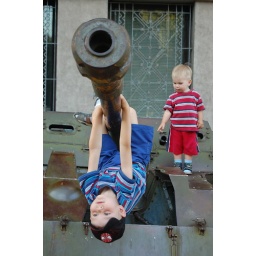
I liked the difference in colours and the position of the blue boy in this photo.